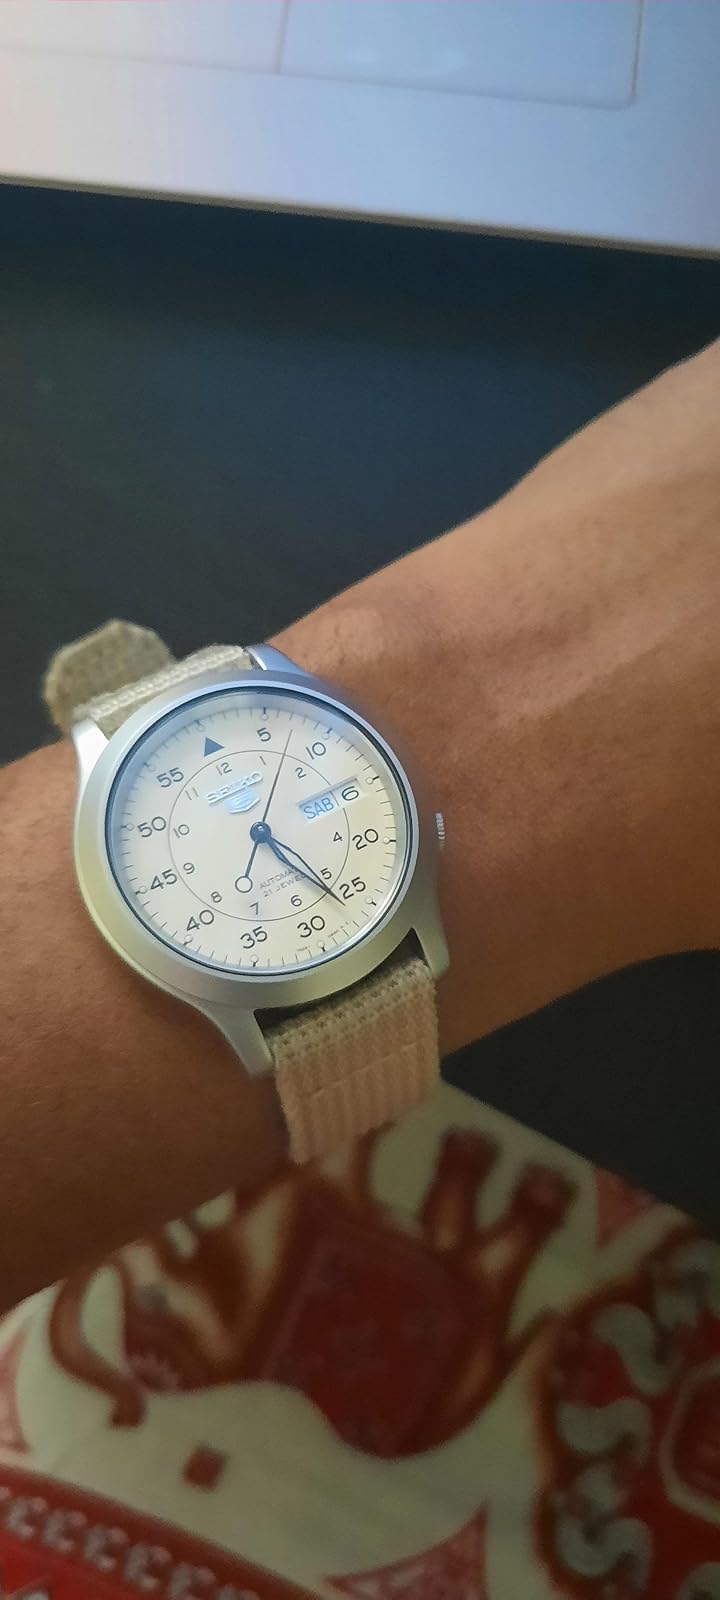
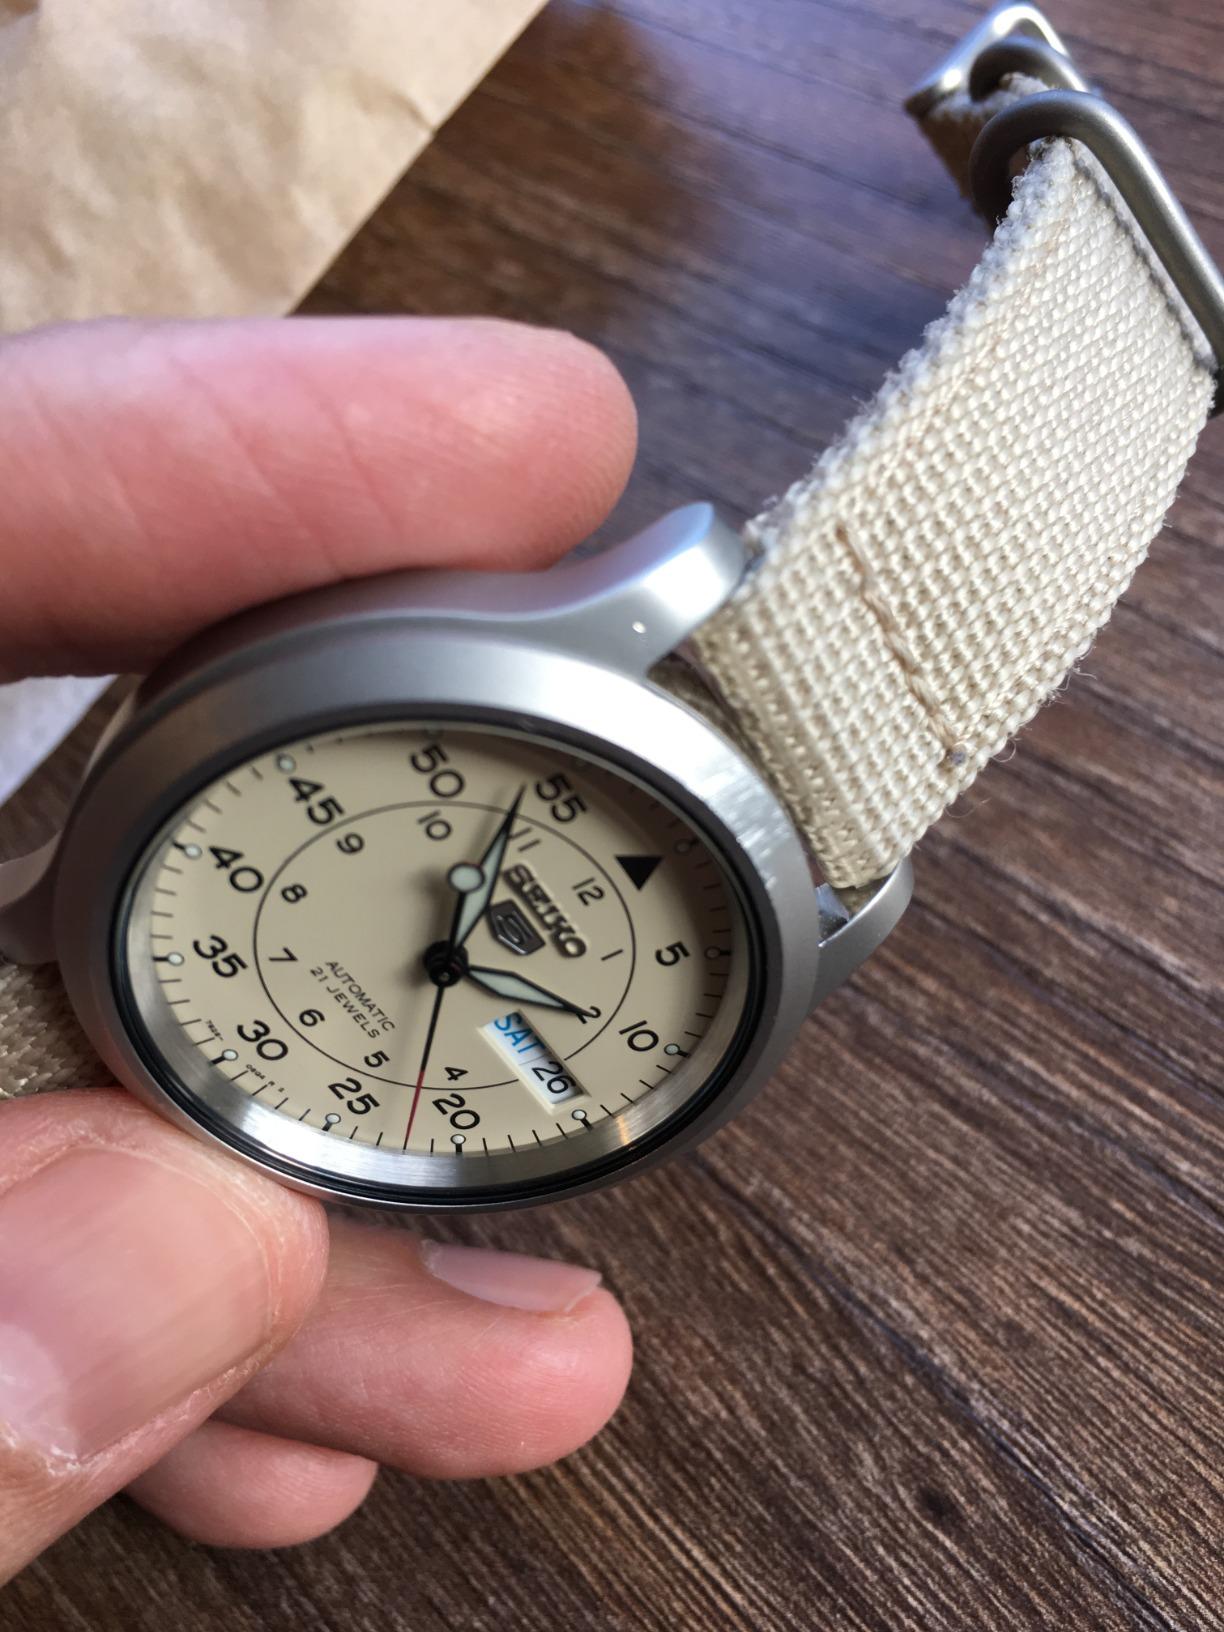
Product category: accessories_watch
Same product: yes